Patroon painters

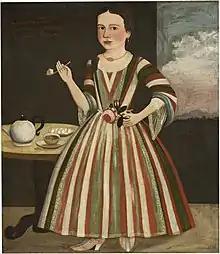
"Susanna Truax" (1730), attributed to either Pieter Vanderlyn or the "Gansevoort Limner".

The patroon painters were a group of painters active in what is now New York State in the early 18th century. There were between six and seven patroon painters. Baigell describes the patroon style as "a manner notable for marvelous flat-patterned clothing enlivened by assertive diagonals and vertical, broad curving planes, and simple color combinations". The patroon painters are sometimes described as the first American school of art.